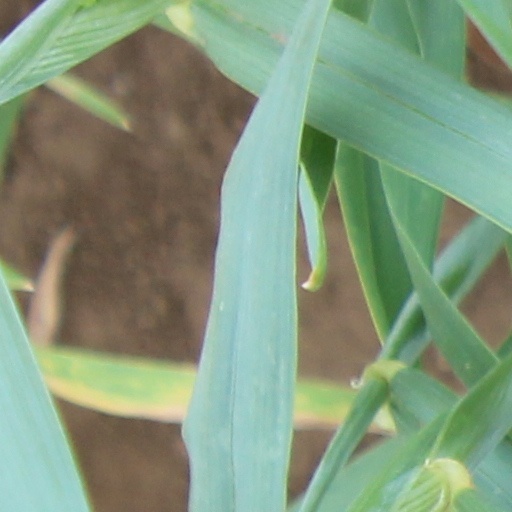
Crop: wheat